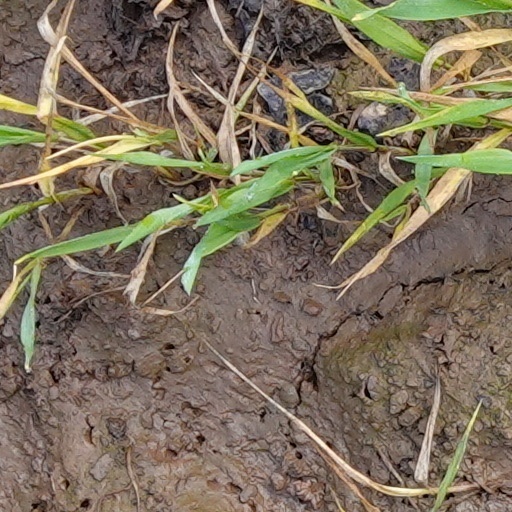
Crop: wheat